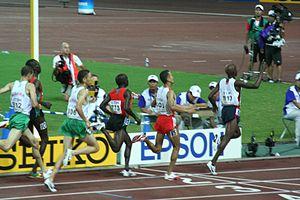
L'épreuve du 1 500 mètres masculin des championnats du monde d'athlétisme 2007 s'est déroulée du 25 au 29 août 2007 dans le Stade Nagai d'Osaka, au Japon. Elle est remportée par l'Américain Bernard Lagat.